Generation (film)

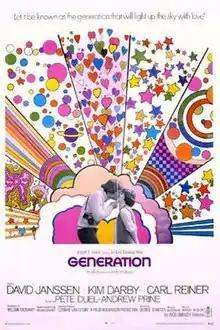
Theatrical release poster

Generation is a 1969 American comedy film directed by George Schaefer and written by William Goodhart. The film stars David Janssen, Kim Darby, Pete Duel, Carl Reiner, Andrew Prine and James Coco. The film was released on December 15, 1969, by AVCO Embassy Pictures. It is based on the 1965 play of the same name.